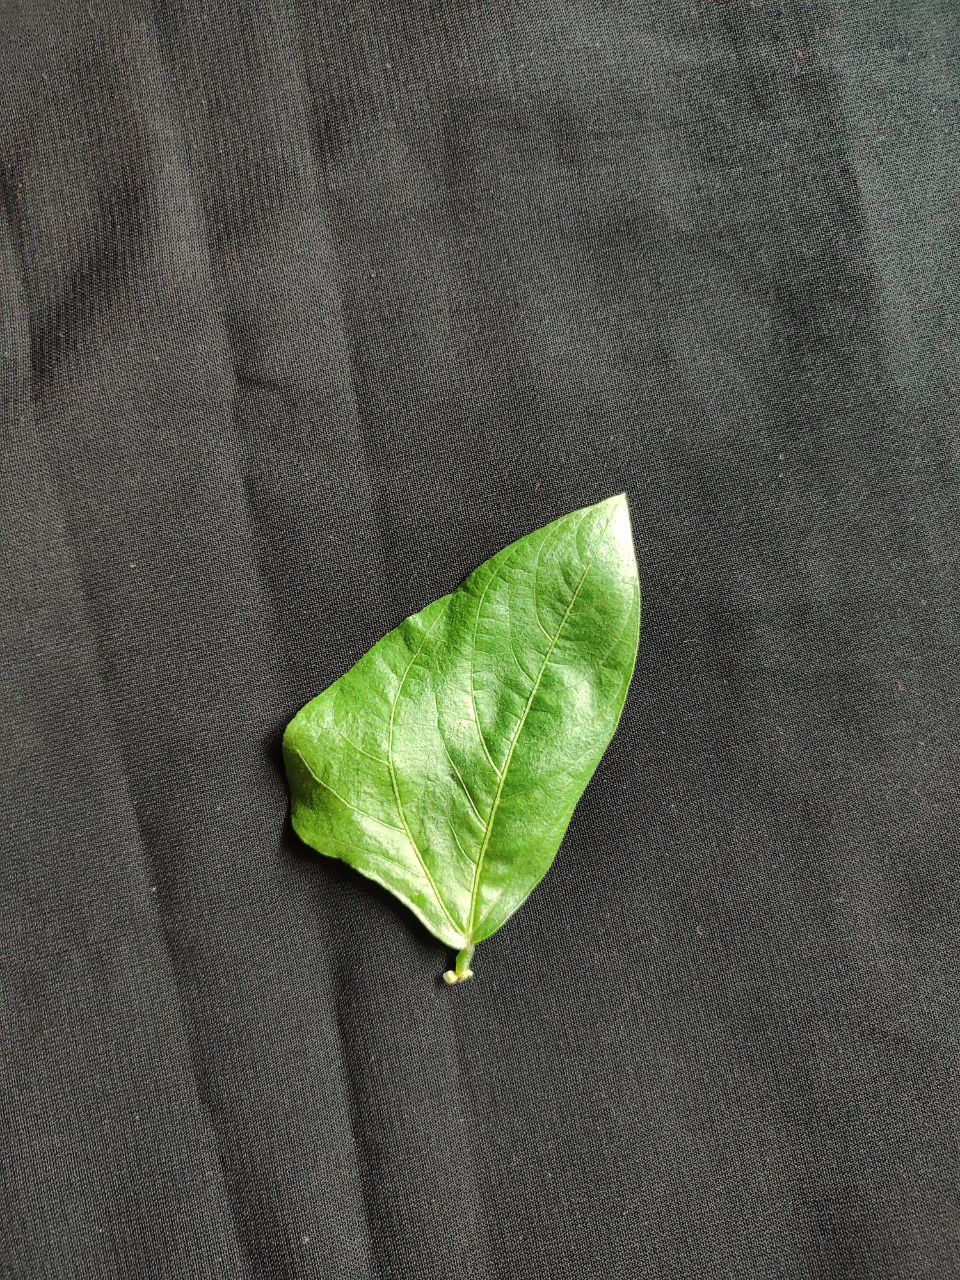
Crop: cowpea
Leaf condition: Fresh Leaf